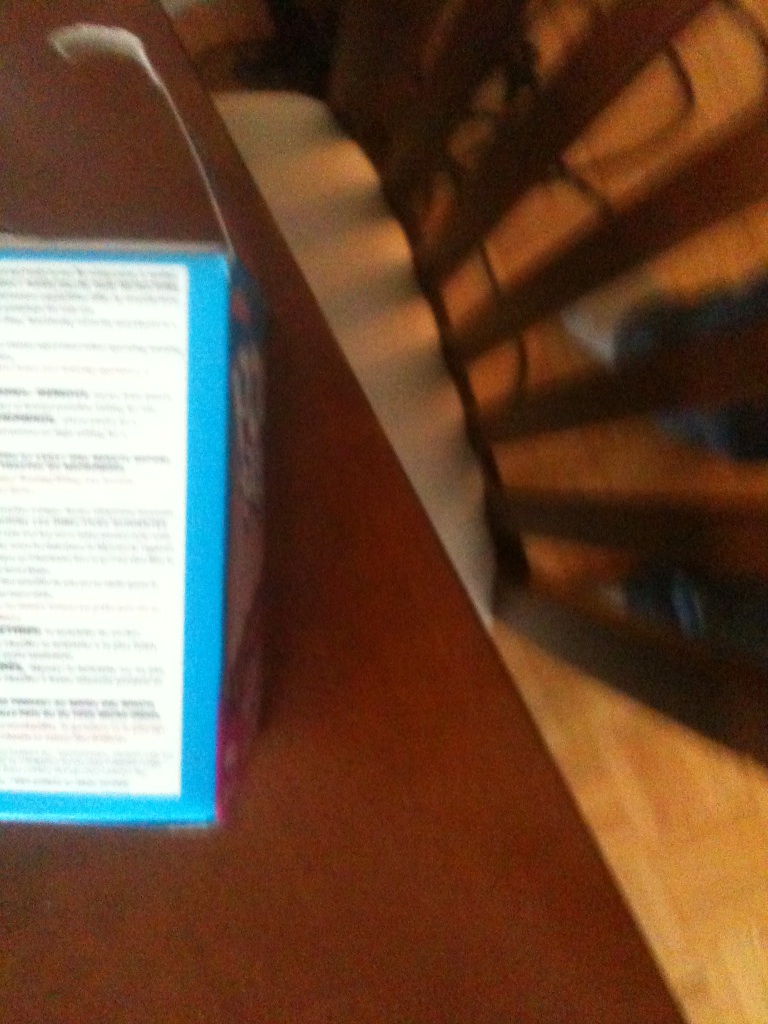Question: What kind of pop tarts are these?
Answer: unanswerable